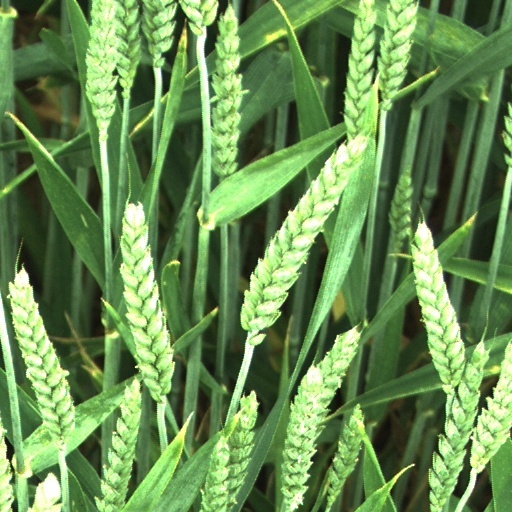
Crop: wheat